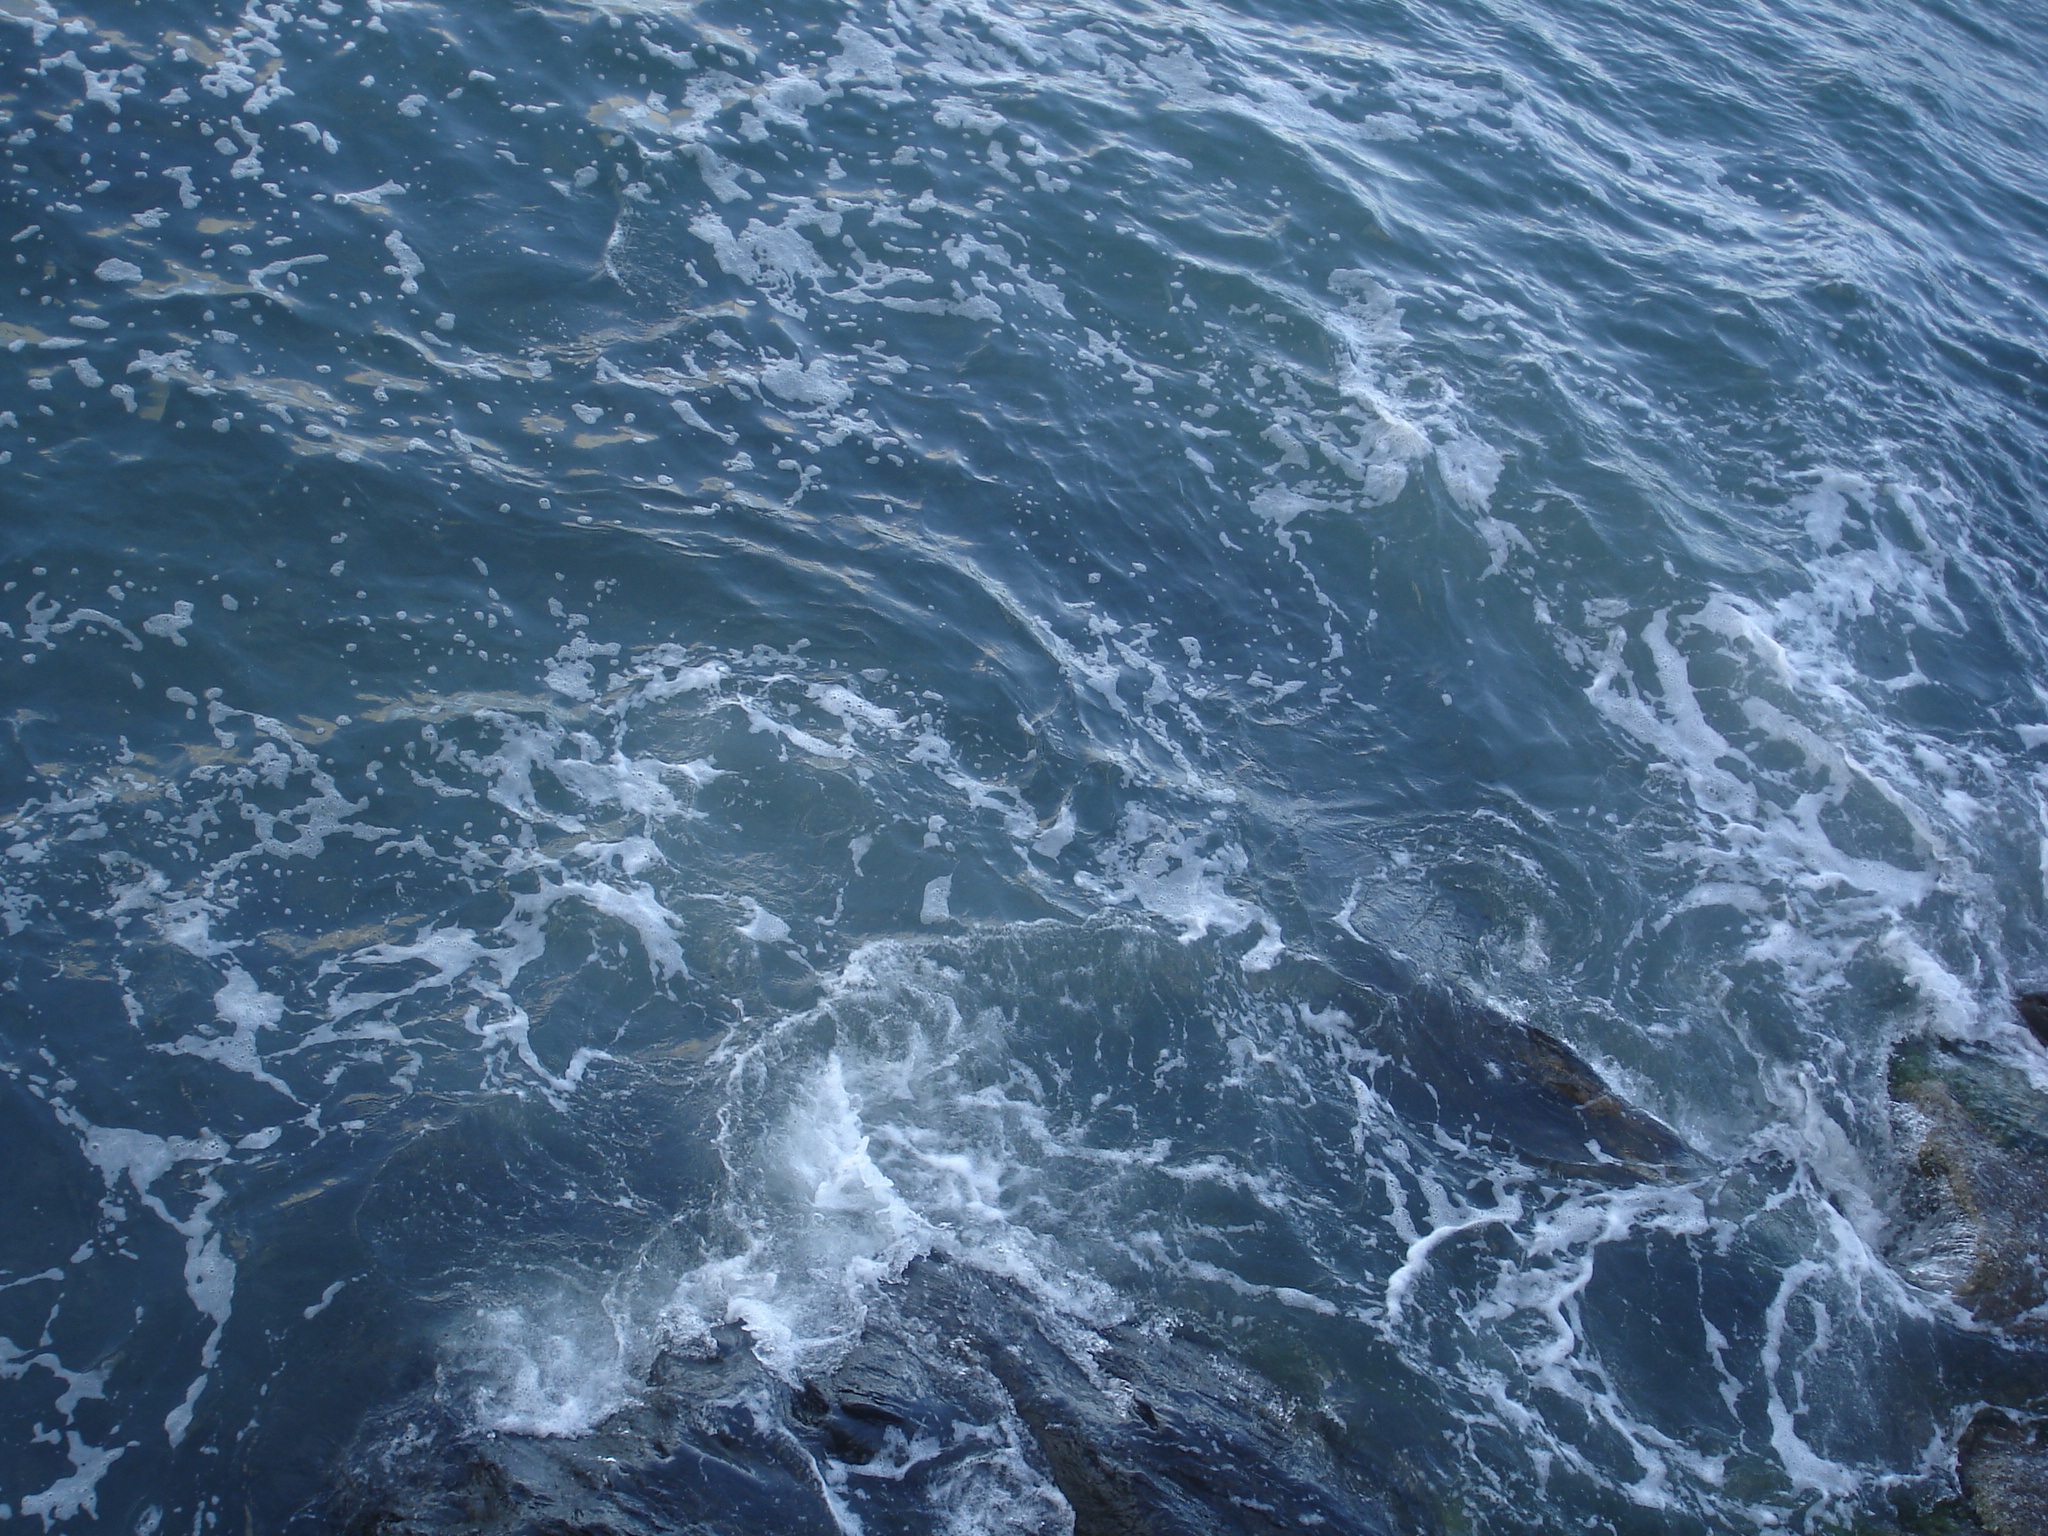
sea, coast, water, ocean, wave, rapid, rocks, water wave, geological phenomenon, wind wave